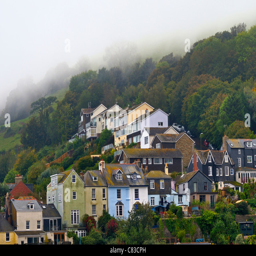
mist rolling in over hills towards a cluster of houses